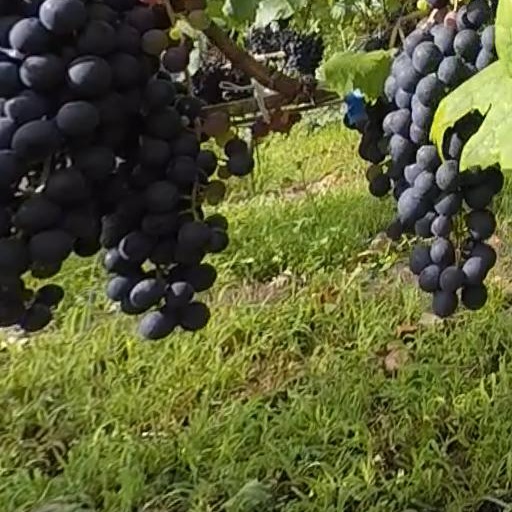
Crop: grape